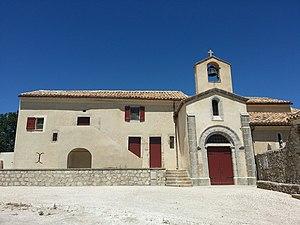
Église d'Agonès (Hérault)
Agonès est une commune française située dans le département de l'Hérault, en région Occitanie.